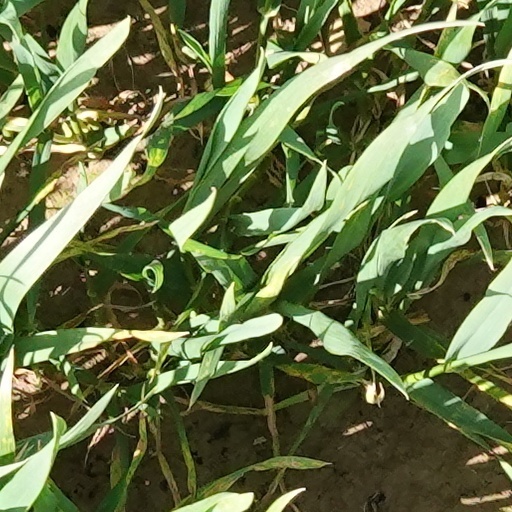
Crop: wheat